Six-year itch

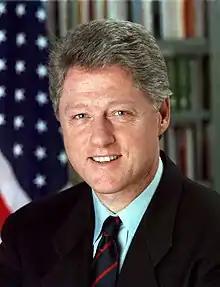
Bill Clinton is the only two-term president since Reconstruction whose party did not lose seats due to the six-year itch.

The six-year itch, according to political scientists, is the pattern which takes place during a U.S. president's sixth year in office. This year is characterized by the nation's disgruntled attitude towards the president and their political party. During this time, there is a midterm election and the incumbent president's party usually loses a significant number of seats in Congress.